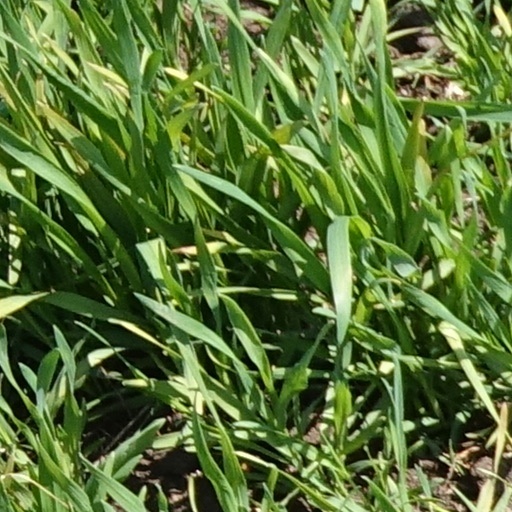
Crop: wheat